John Gardner Wilkinson

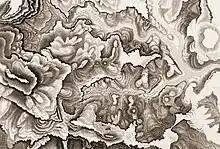
Wilkinson's numbering system for the tombs of the Valley of the Kings remains in use today

Finally returning to England for his health's sake in 1833, succeeding in being elected to the Royal Society in 1834, Wilkinson went on to publish his researches in a large number of publications. Although preceded by "The Topography of Thebes and General View of Egypt" in 1835, Wilkinson's most significant work was "Manners and Customs of the Ancient Egyptians". First published in three volumes in 1837 and subsequently illustrated by Joseph Bonomi, this title stood as the best general treatment of ancient Egyptian culture and history for the next half century. Acclaim for this publication brought Wilkinson a knighthood in 1839 and ensured him the title of the first distinguished British Egyptologist.